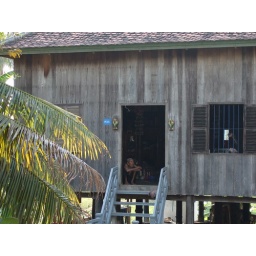
Old man in a wooden house